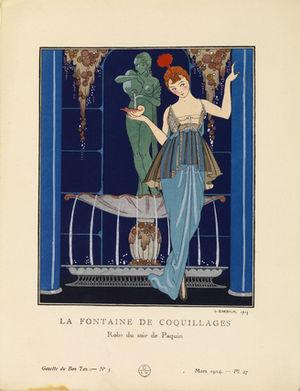
La Gazette du bon ton est une revue de mode fondée à Paris fin 1912 par Lucien Vogel, et Michel de Brunhoff, constituée principalement d'articles et d'illustrations de mode.